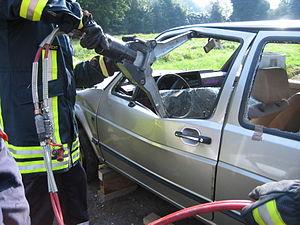
L'équipement hydraulique de désincarcération désigne tout le matériel hydraulique disponible en vue de la désincarcération d'une personne notamment après un accident de la route.